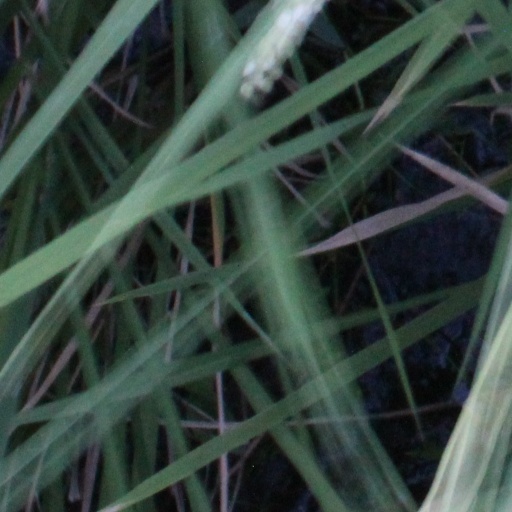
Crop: rice